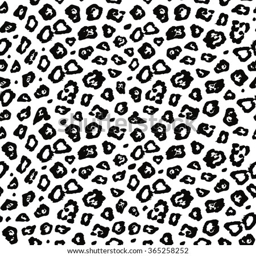
seamless pattern inspired by the fur of a jaguar , isolated vector background